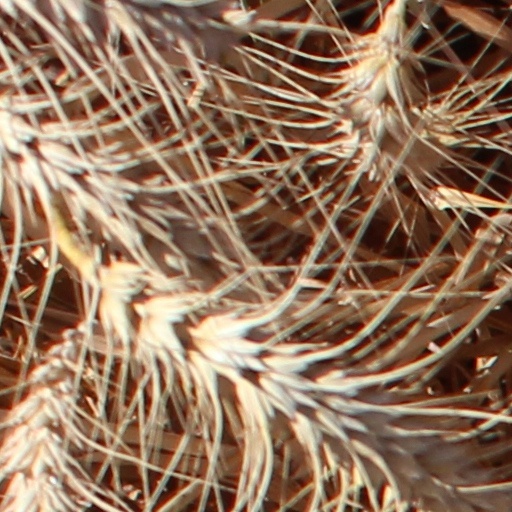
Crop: wheat